Skicircus Saalbach-Hinterglemm/Leogang

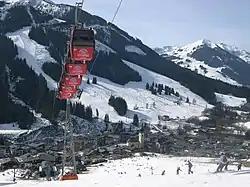
A landmark of the ski circus: The Kohlmais summit lift; in the background: Saalbach, Schattberg and Zwölferkogel

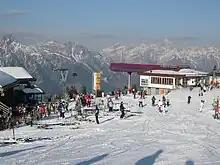
The top station of the Leogang Gondola Lift

There are currently 70 lifts in the skicircus, including 18 gondola lifts, 19 chairlifts and 18 drag lifts or practice lifts. The combined carrying capacity in winter is 97,521 people per hour.